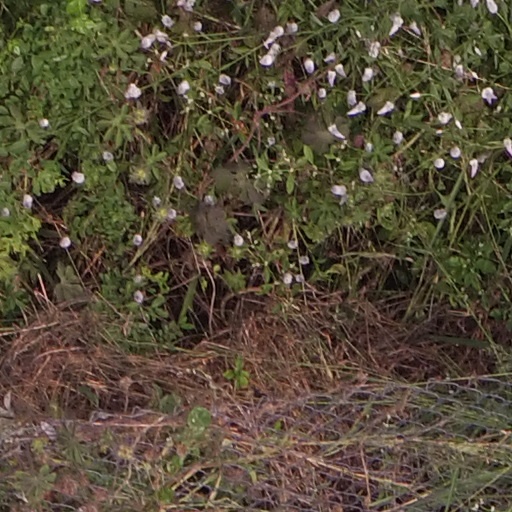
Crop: maize; corn